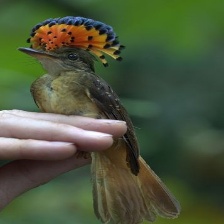
Species: ROYAL FLYCATCHER
Scientific name: ONYCHORHYNCHUS